Flower (film)

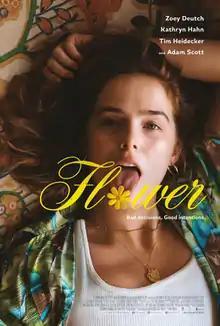
Theatrical release poster

Flower is a 2017 American comedy-drama film directed by Max Winkler, from a screenplay by Alex McAulay, Winkler, and Matt Spicer. It stars Zoey Deutch, Kathryn Hahn, Tim Heidecker, Adam Scott, Joey Morgan, and Dylan Gelula.